Evgeni Malkin

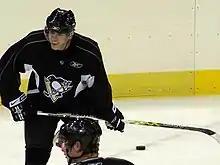
Malkin smiling during a practice with the Penguins in September 2006.

In his first pre-season game with the Penguins, on 20 September 2006, Malkin collided with teammate John LeClair and dislocated his own shoulder, which forced him to miss the start of the season. Subsequently, his NHL debut would be delayed until 18 October, against the New Jersey Devils, in which he scored his first goal against Martin Brodeur. Malkin set a modern NHL record when he scored a goal in each of his first six games. No player had achieved this feat since the NHL's inaugural 1917–18 season, when Montreal Canadiens forward Joe Malone scored at least one goal in 14 consecutive games to start his NHL career (Malone, however, had played in the National Hockey Association, the predecessor league to the NHL). Malkin's streak was eventually stopped on 4 November in his seventh game by the San Jose Sharks. Playing on a team with another highly touted prospect, sophomore forward and generational talent Sidney Crosby, Malkin finished his rookie season with 33 goals, 52 assists and 85 points in 78 games played, leading all first-year players and capturing the Calder Memorial Trophy as the NHL's top rookie, the second Penguin to win the award after Mario Lemieux in 1985. Malkin was named alternate captain for the Penguins shortly after. When Malkin arrived in the United States, he spoke little English, but through the help of fellow Russian teammate Sergei Gonchar, he eventually started to give short, simple interviews in the language.